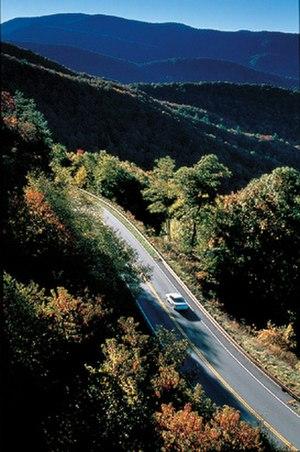
Le Cherohala Skyway, parfois également appelée Overhill Skyway, est une route pittoresque de 69 km qui relie Tellico Plains dans le Tennessee et Robbinsville en Caroline du Nord, dans le sud-est des États-Unis.
Le Tennessee est un État du Sud des États-Unis. Il est entouré au nord par le Kentucky et la Virginie, à l'est par la Caroline du Nord, au sud par la Géorgie, l'Alabama et le Mississippi et à l'ouest par l'Arkansas et le Missouri. Sa capitale et sa plus grande ville est Nashville.